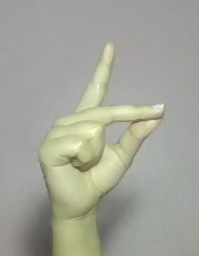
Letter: ta